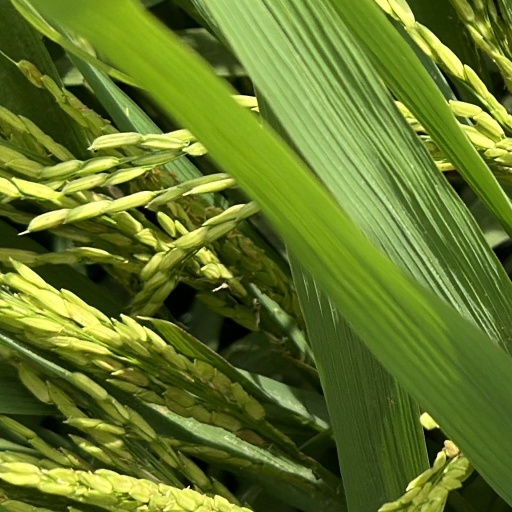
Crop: rice